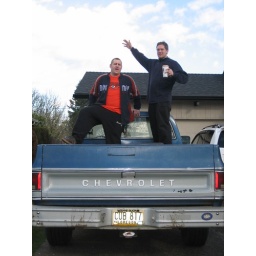
People in the bed of the pickup truck